Dave Leduc

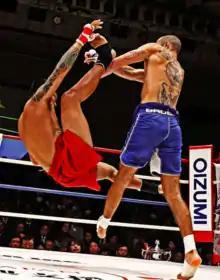
Leduc sweeping Phoe Kay at at Korakuen Hall, Tokyo.

On April 18, 2017, for his second title defense, Leduc faced Turkish Australian fighter Adem Yilmaz at in Tokyo, Japan under traditional Lethwei rules. This match was the first Lethwei world title fight headlining two non-Burmese in the sport's history. For the occasion, the Ambassador of Myanmar to Japan was present at the event held in the Korakuen Hall. In the first round, Leduc scored two knockdowns and landed a powerful headbutt in the clinch. In the second round, Leduc dislocated his right index finger in the clinch and was not able to use his right hand the duration of the fight, but managed to land elbows and headbutts on Yilmaz. After five rounds, the fight was declared a draw according to traditional Lethwei rules with Leduc defending the Lethwei Golden Belt.